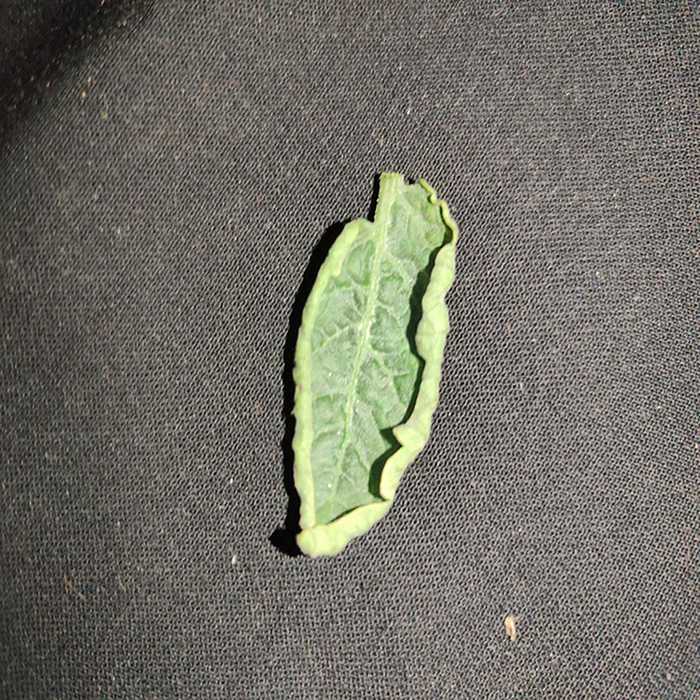
Plant: Tomato
Label: Tomato leaf curl virus